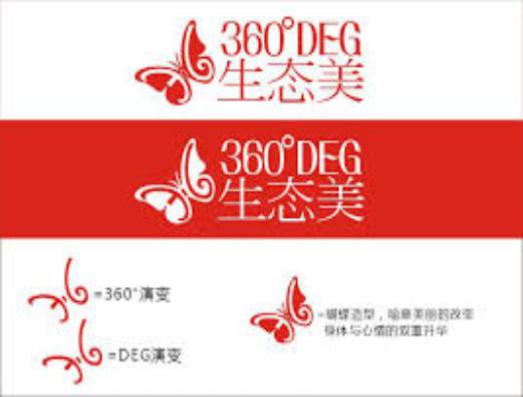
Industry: Necessities